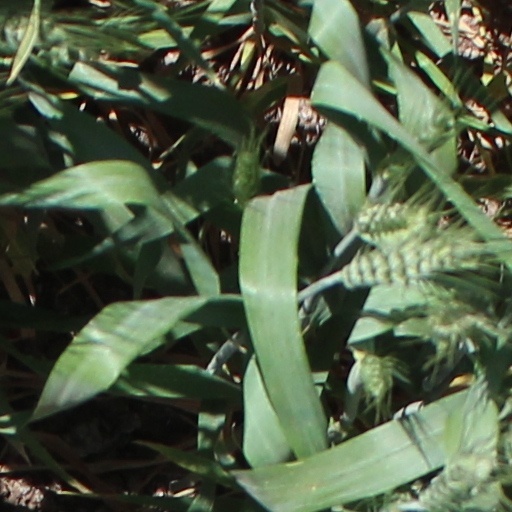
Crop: wheat